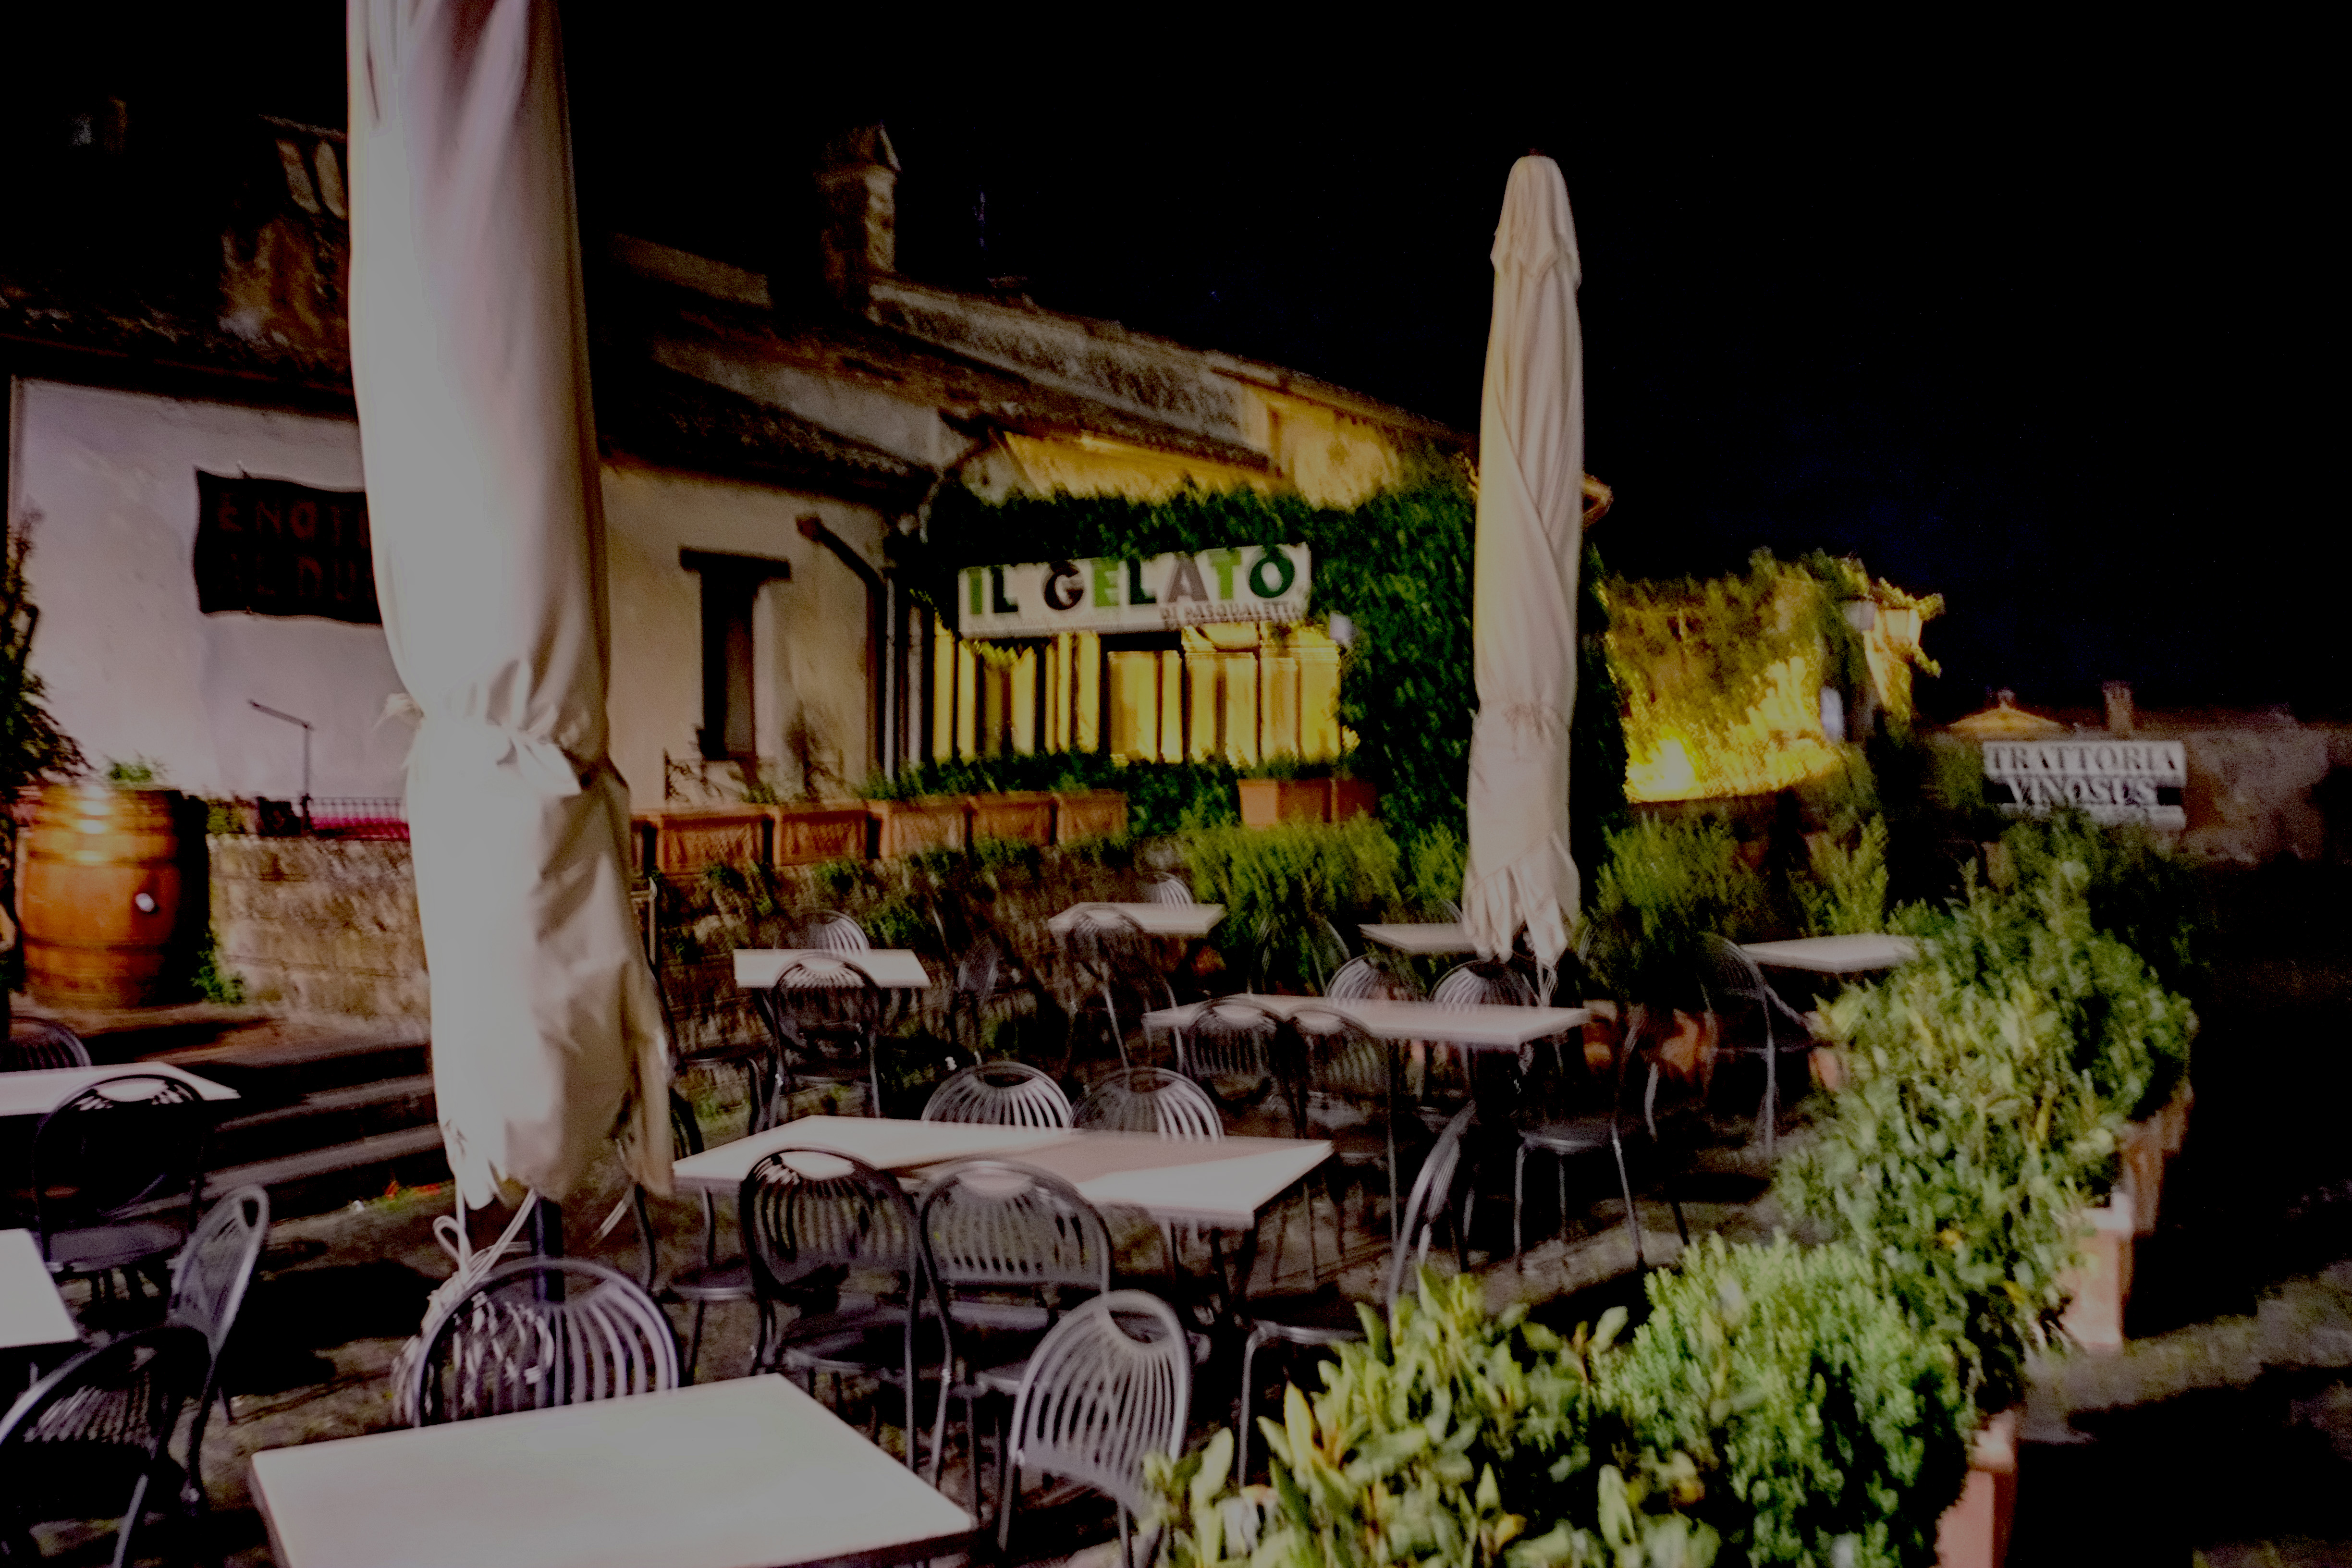
restaurant, meal, italy, fuji, fujix, fujixe1, e1, orvieto